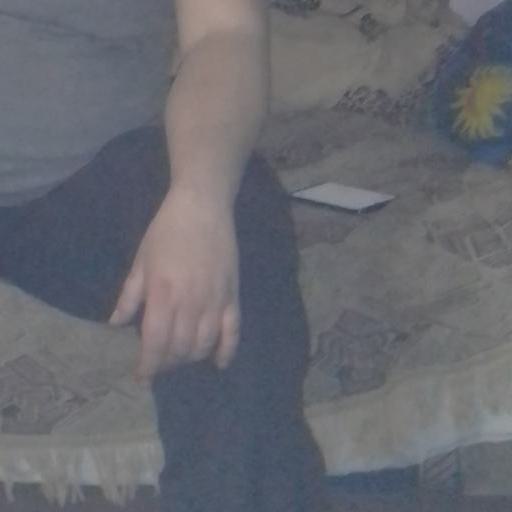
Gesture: no_gesture